George Spencer, 2nd Earl Spencer

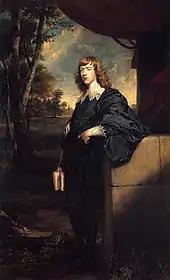
George John Spencer, 2nd Earl Spencer, portrait in oil by Joshua Reynolds, 1774 - 1776

Lord Spencer was born at Wimbledon Park House, London, the son of John Spencer, 1st Earl Spencer, and his wife Margaret Georgiana Poyntz, daughter of Stephen Poyntz, and was baptised there on 16 October 1758. His godparents were King George II, the Earl Cowper (his grandmother's second husband) and his great-aunt the Dowager Viscountess Bateman.